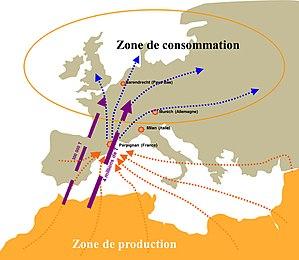
Production conso
Saint-Charles International est une plateforme européenne multimodale de transport située à Perpignan dans la région Occitanie.